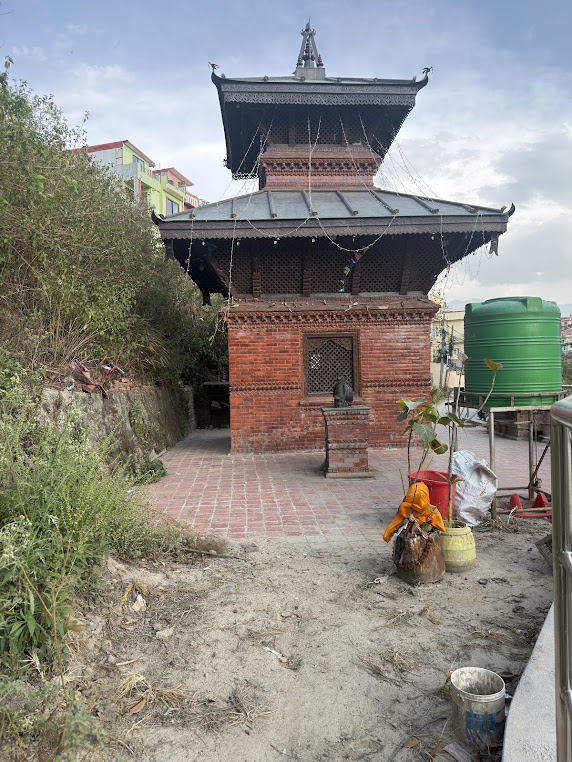
Heritage site: Kareshwor_Mahadev_Temple